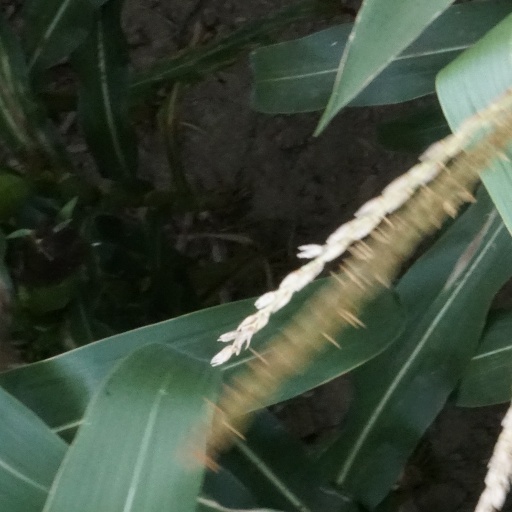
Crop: maize; corn